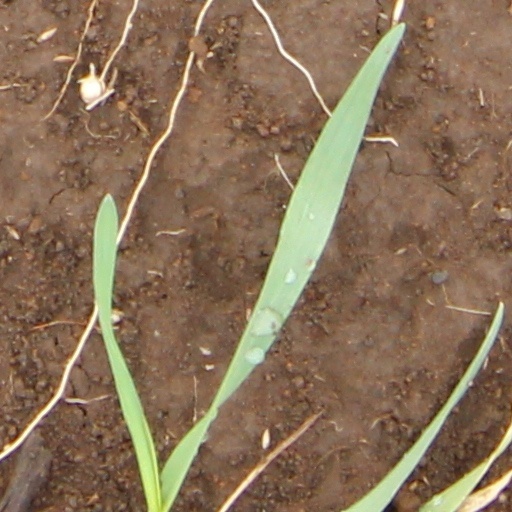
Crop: wheat